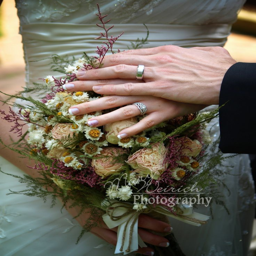
a dried flower bridal bouquet .